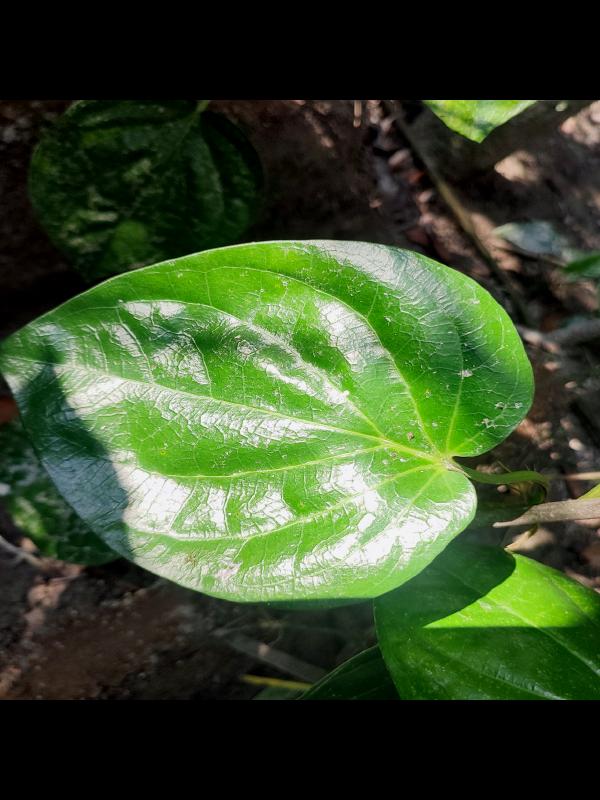
Label: Healthy_Leaf